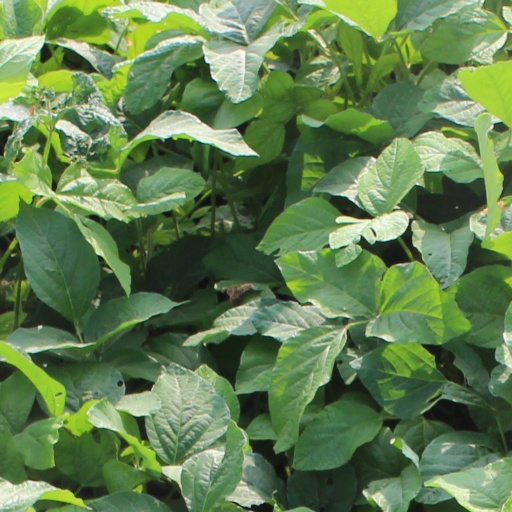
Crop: soybean